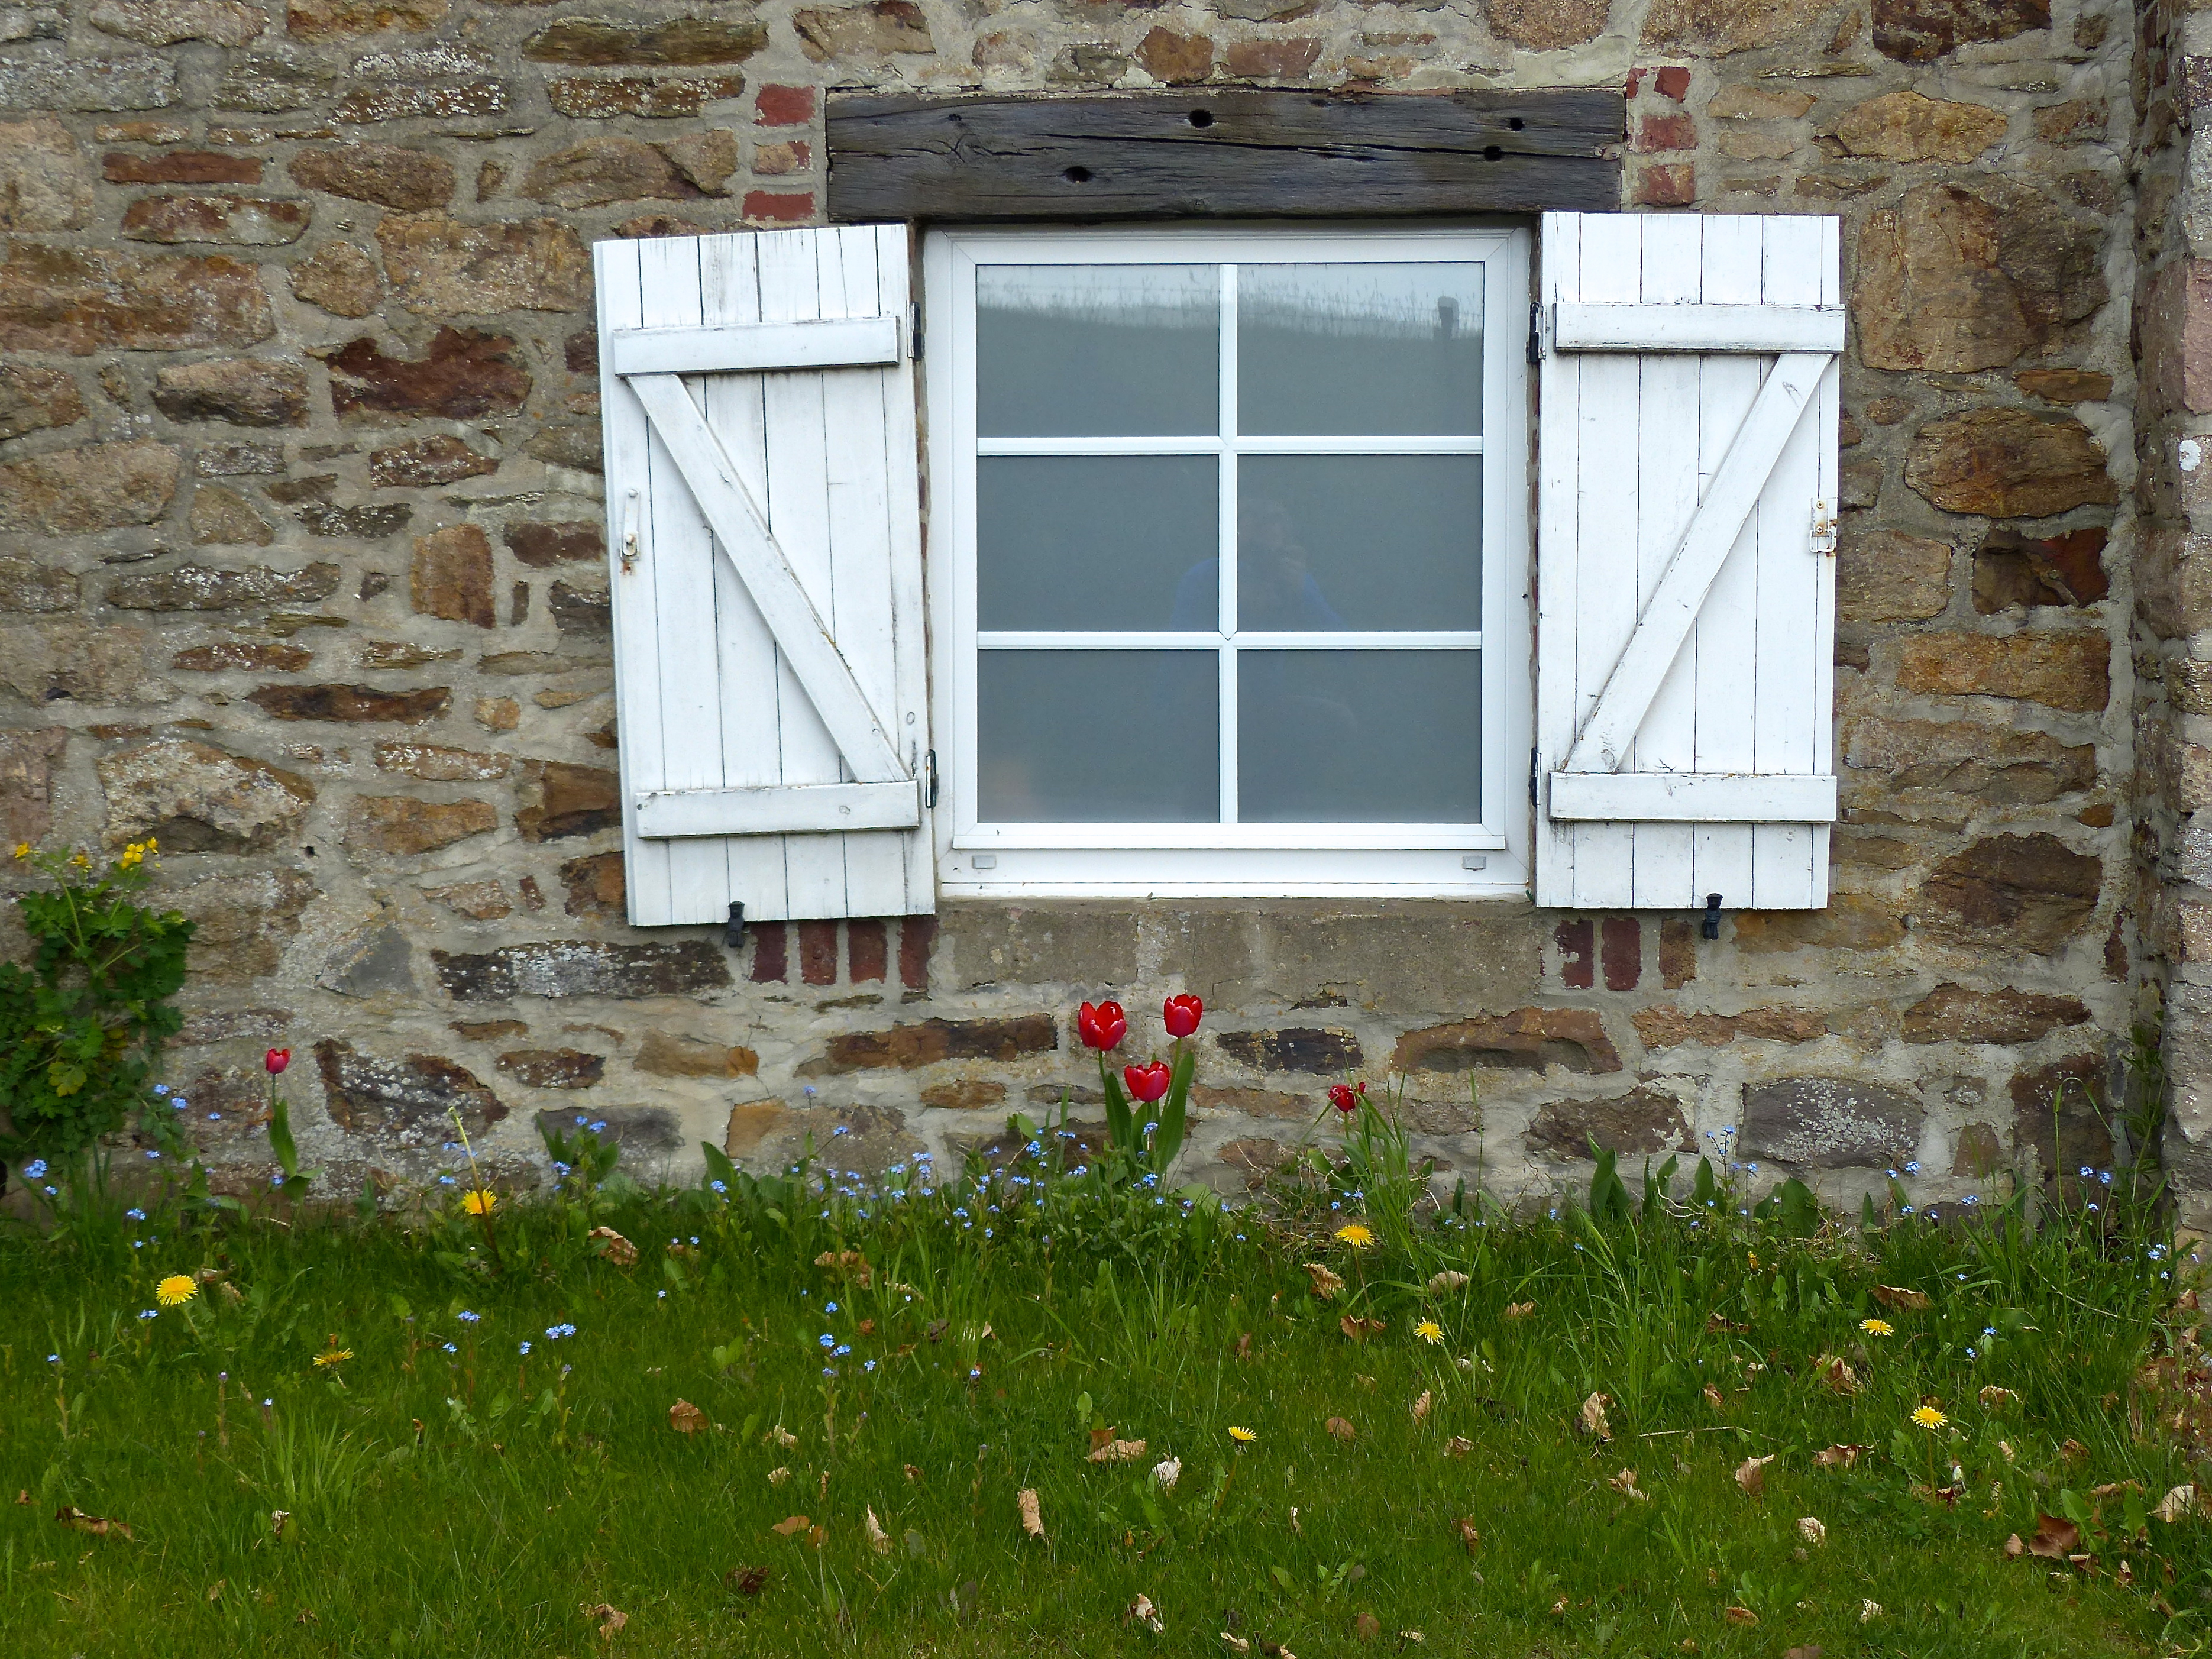
white, house, window, building, old, barn, home, wall, stone, shed, travel, europe, red, cottage, backyard, facade, property, belgium, shutters, farmhouse, tulips, yard, leica, ardennes, stoumont, lorce, siding, vlux4, sash window